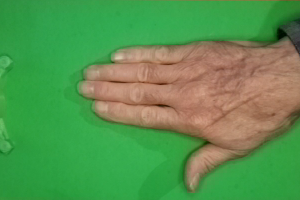
Label: paper